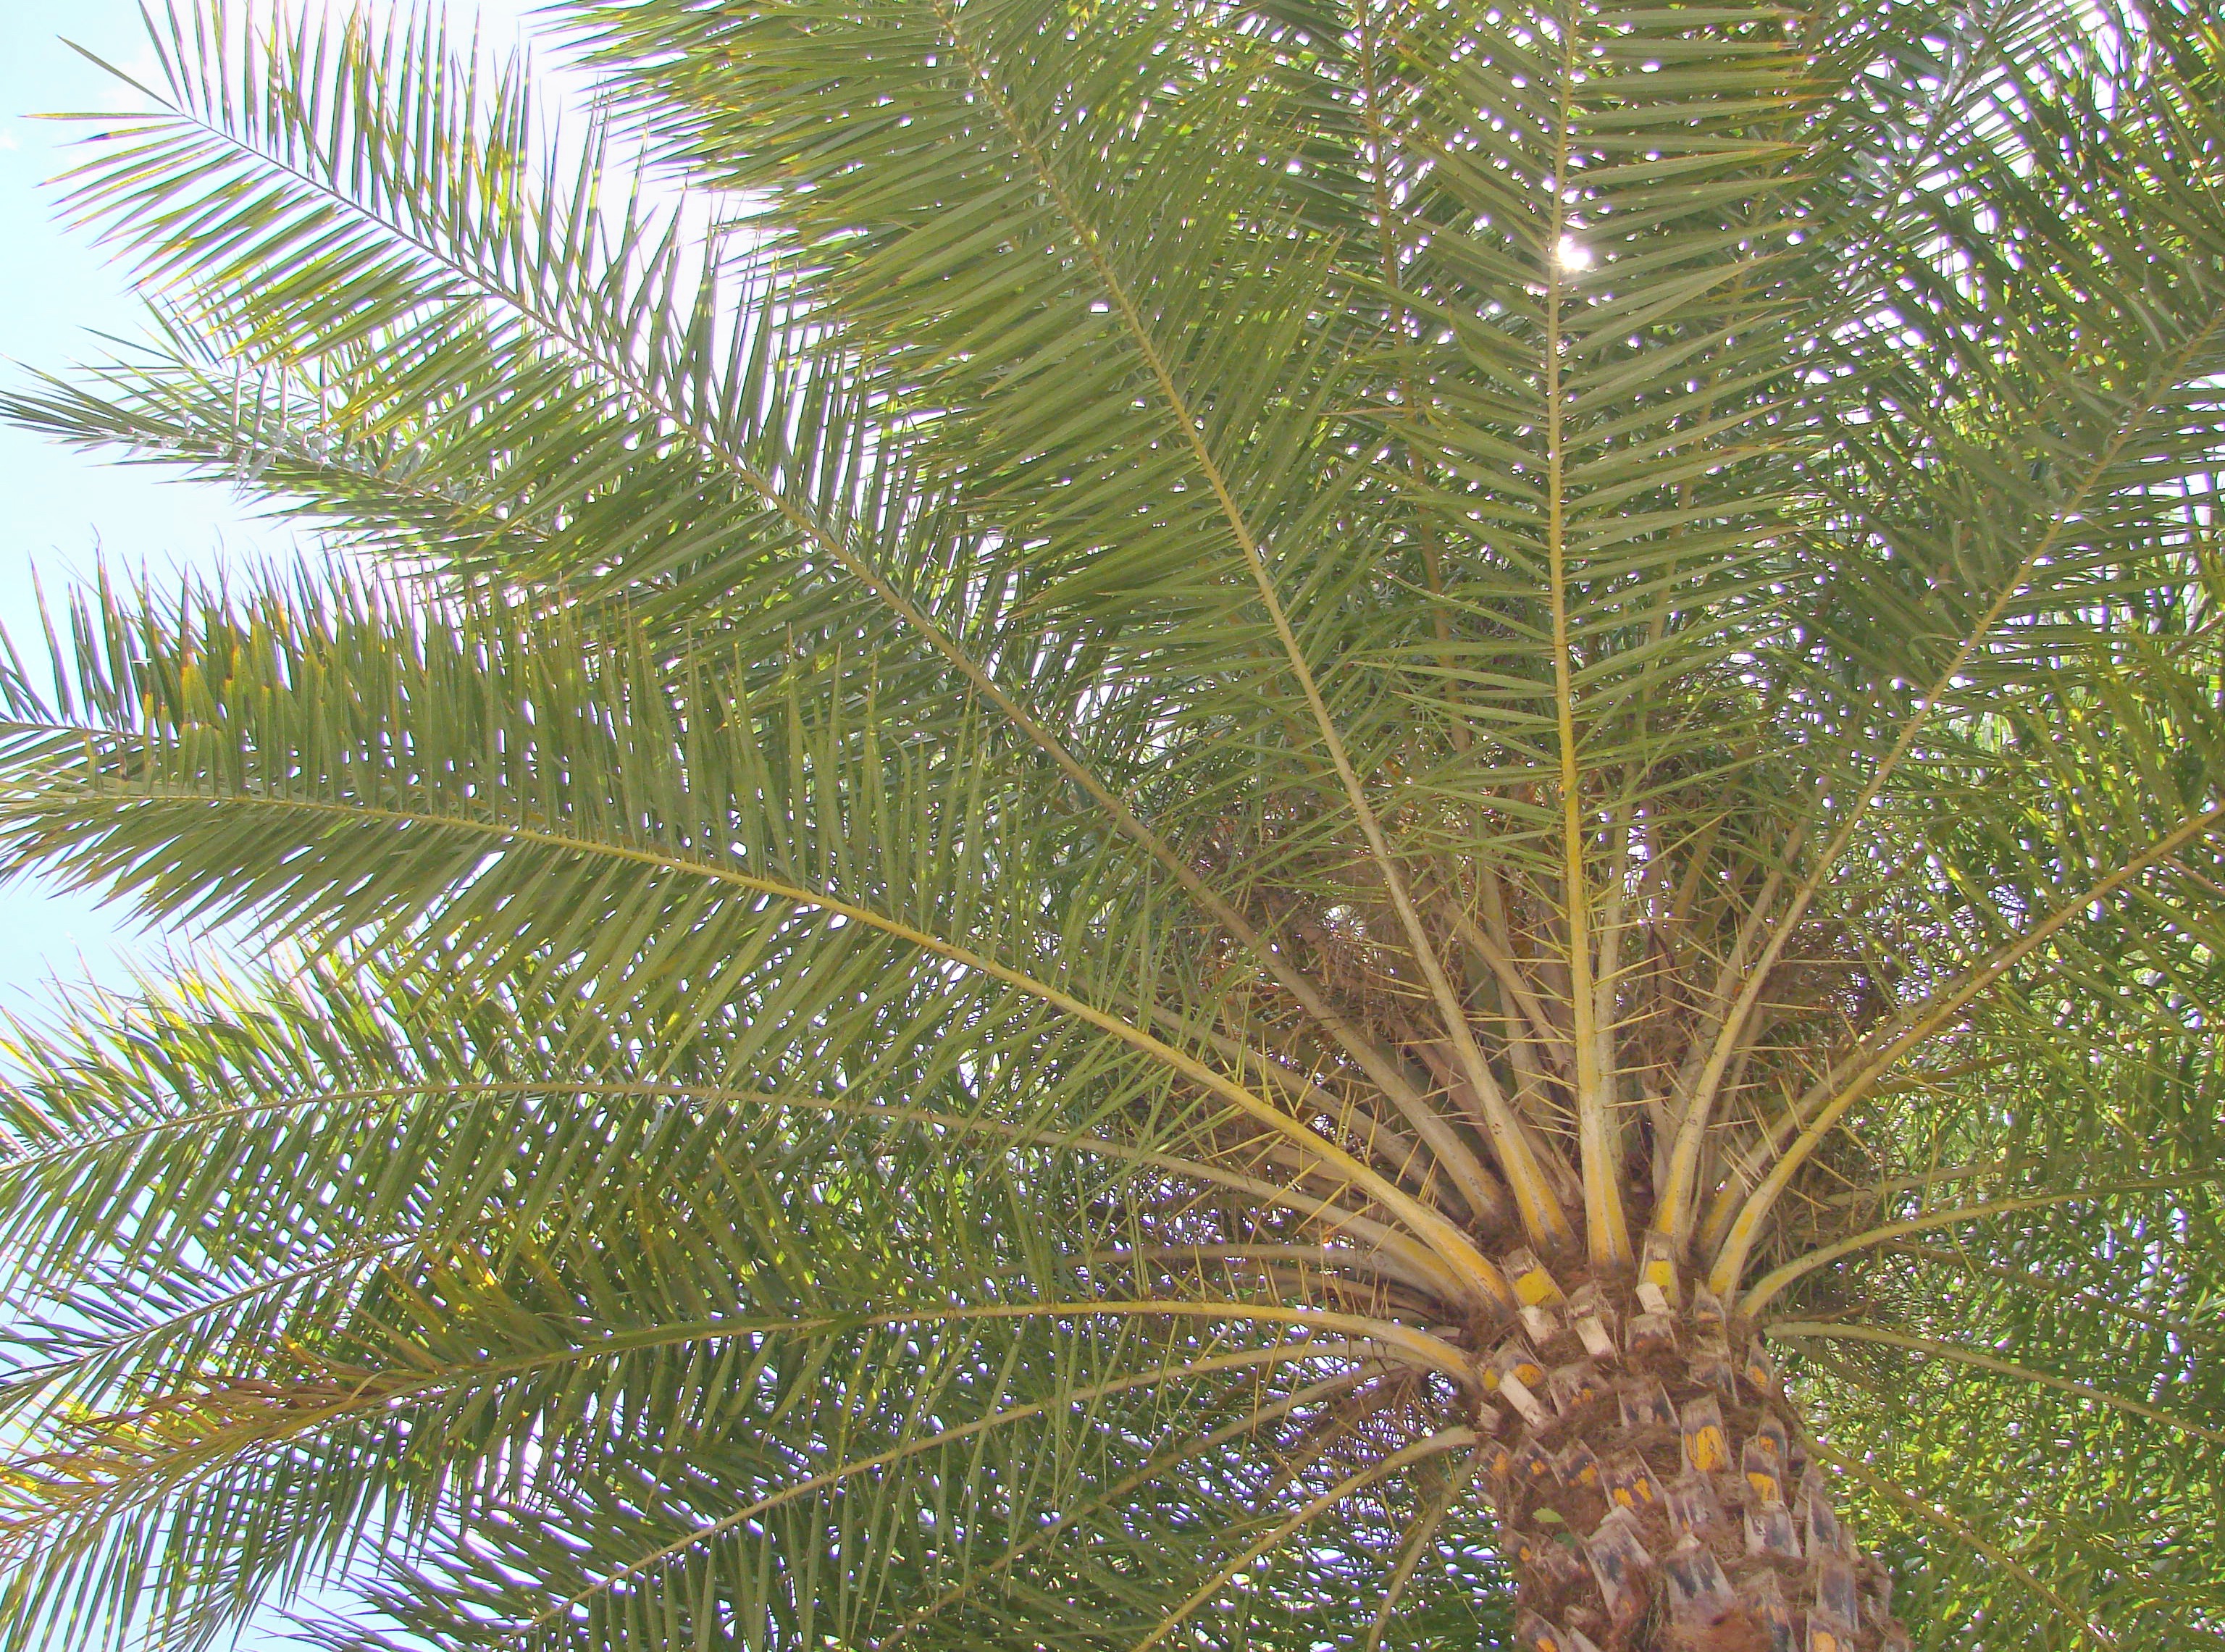
tree, branch, plant, leaf, food, produce, botany, fir, spruce, flowering plant, date palm, grass family, plant stem, woody plant, land plant, arecales, palm family, borassus flabellifer, elaeis